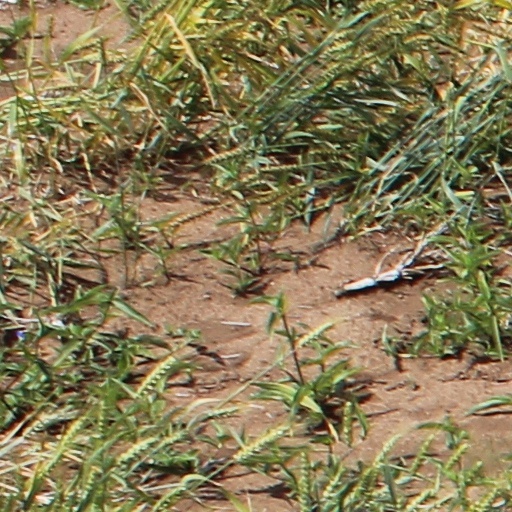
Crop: wheat